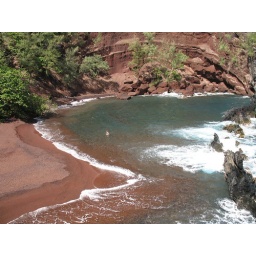
Red sand beach in Hana